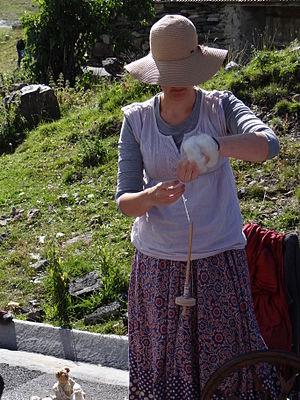
Barèges - Fête des bergers 15 Aout 2014 - Travail de la laine - Filage au fuseau
La barégeoise est une race ovine française des Hautes-Pyrénées.
Le fuseau est un bâton en bois, renflé à une extrémité ou en son centre, qui permet le filage de la laine, du lin, du chanvre ou du coton.
Barèges est une commune française située dans le département des Hautes-Pyrénées, en région Occitanie - son parler, comme celui de toute la Vallée, est une variété du gascon.
Le barège est une étoffe de laine légère et tissée lâche, originellement fabriquée à Barèges, en France.